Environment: lab
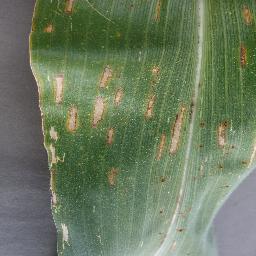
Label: gray_leaf_spot